Peggotty

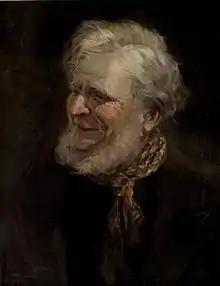
Daniel Peggotty "A hale grey-haired old man." (ch. LXIII). Art by Frank Reynolds (1910).

Yarmouth fisherman Daniel Peggotty is the brother of Clara. Referred to as "Mr Peggotty", he is a fisherman and dealer in lobsters, crabs, and crawfish. He lives in a converted boat on the beach at Yarmouth with Emily, Ham, and Mrs Gummidge. When Emily abandons them to elope with Steerforth, Daniel vows to find her. Steerforth later leaves Emily and she is re-united with Daniel. At the end of the novel Daniel, Emily, and Mrs Gummidge resettle in Australia.